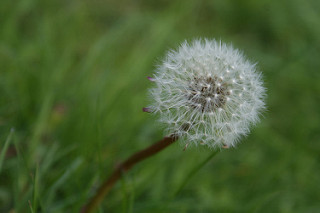
Flower: dandelion